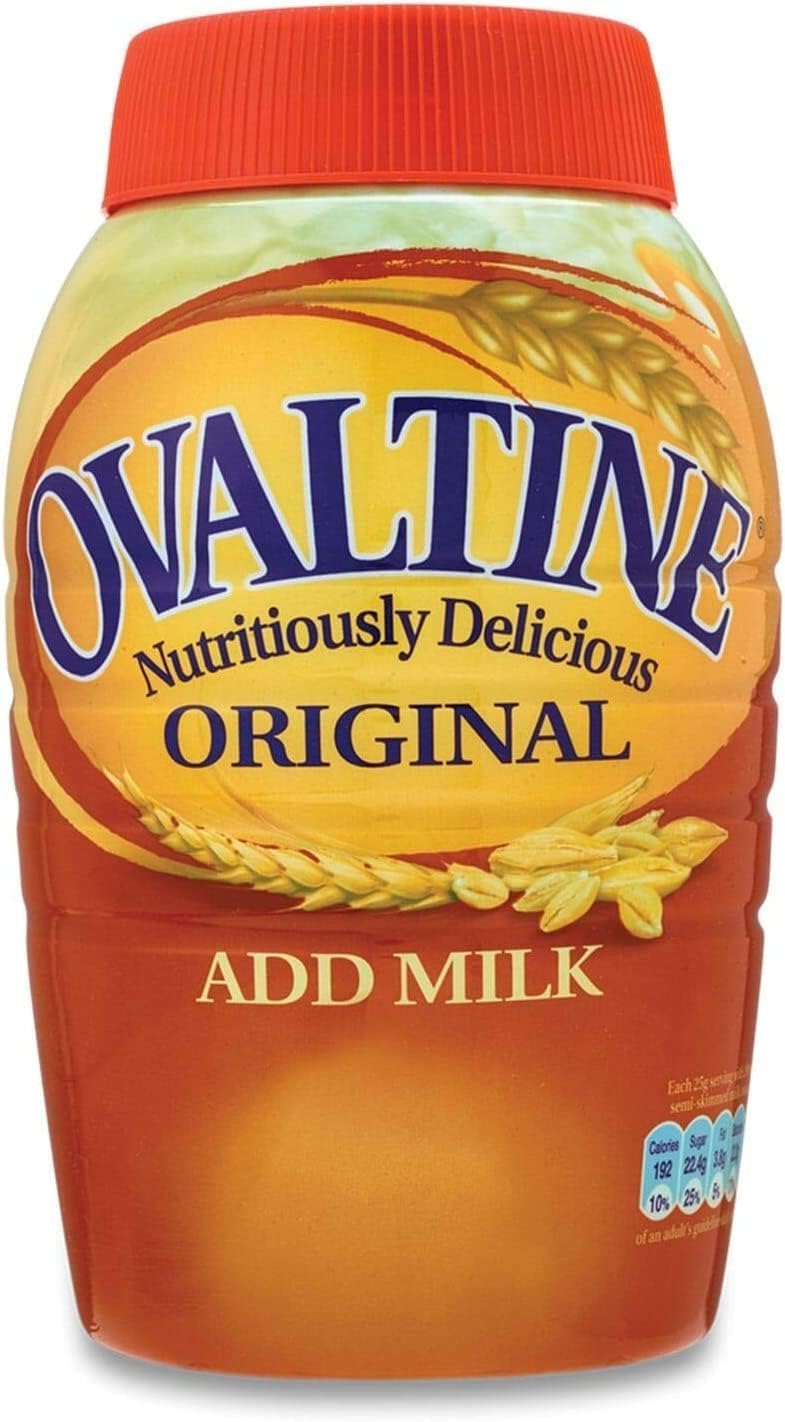
Item Name: Ovaltine Add Milk Original Formula 800g
Bullet Point 1: Ovaltine
Bullet Point 2: 800g
Product Description: British Ovaltine stands for the innocence, comfort, wholesomeness and safety of English childhood. Though primarily a children's drink, Ovaltine was supplied to the armed forces in both world wars.
Value: 28.21
Unit: Ounce

Price: 22.61